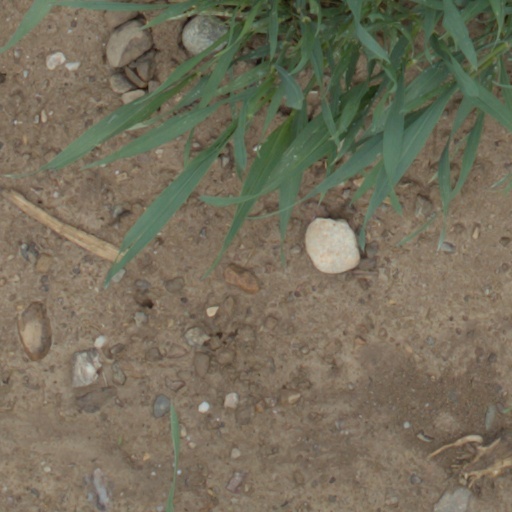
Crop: wheat